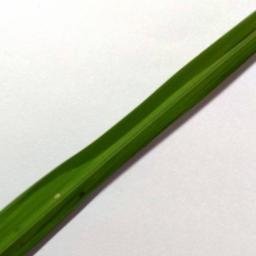
Label: Rice___Brown_Spot